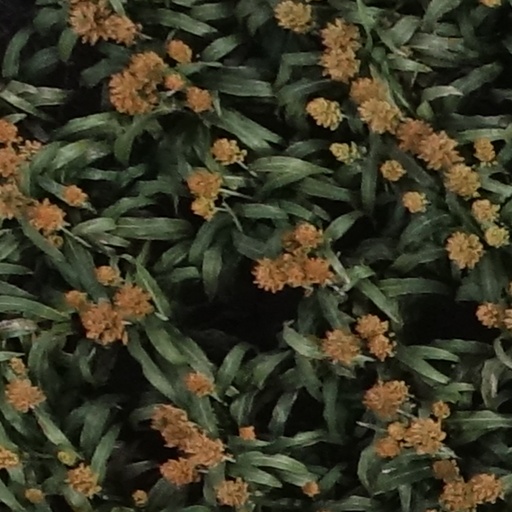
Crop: sorghum